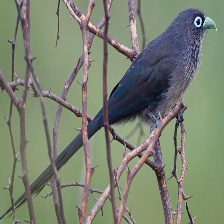
Species: BLUE MALKOHA
Scientific name: CEUTHMOCHARES AEREUS